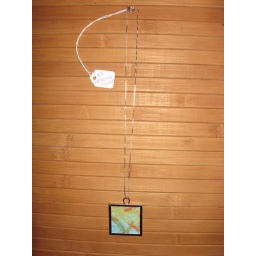
Paper in silver plated glass frame w/ sterling silver box chain